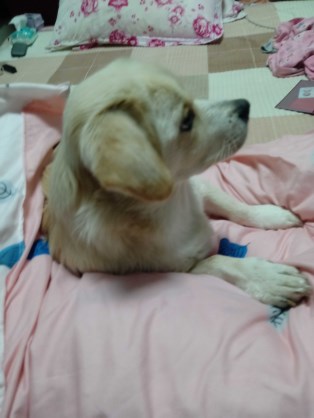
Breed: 3336-n000121-chinese_rural_dog